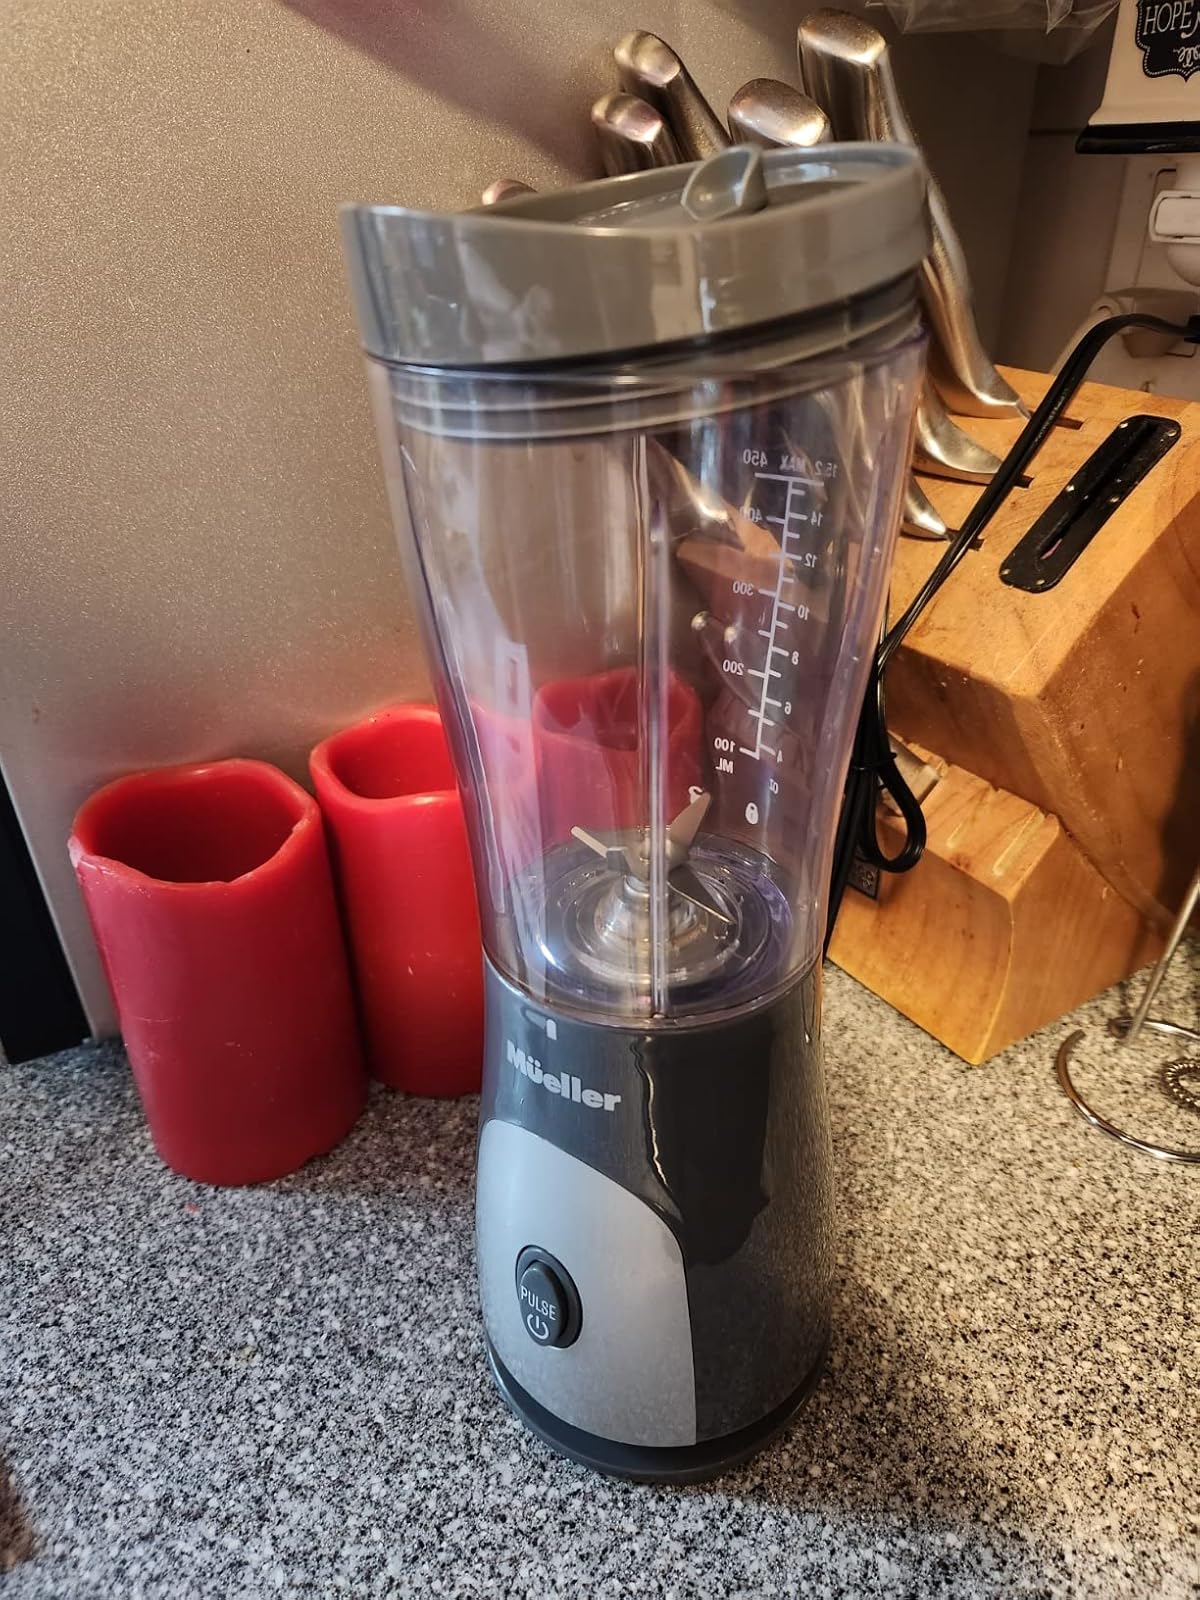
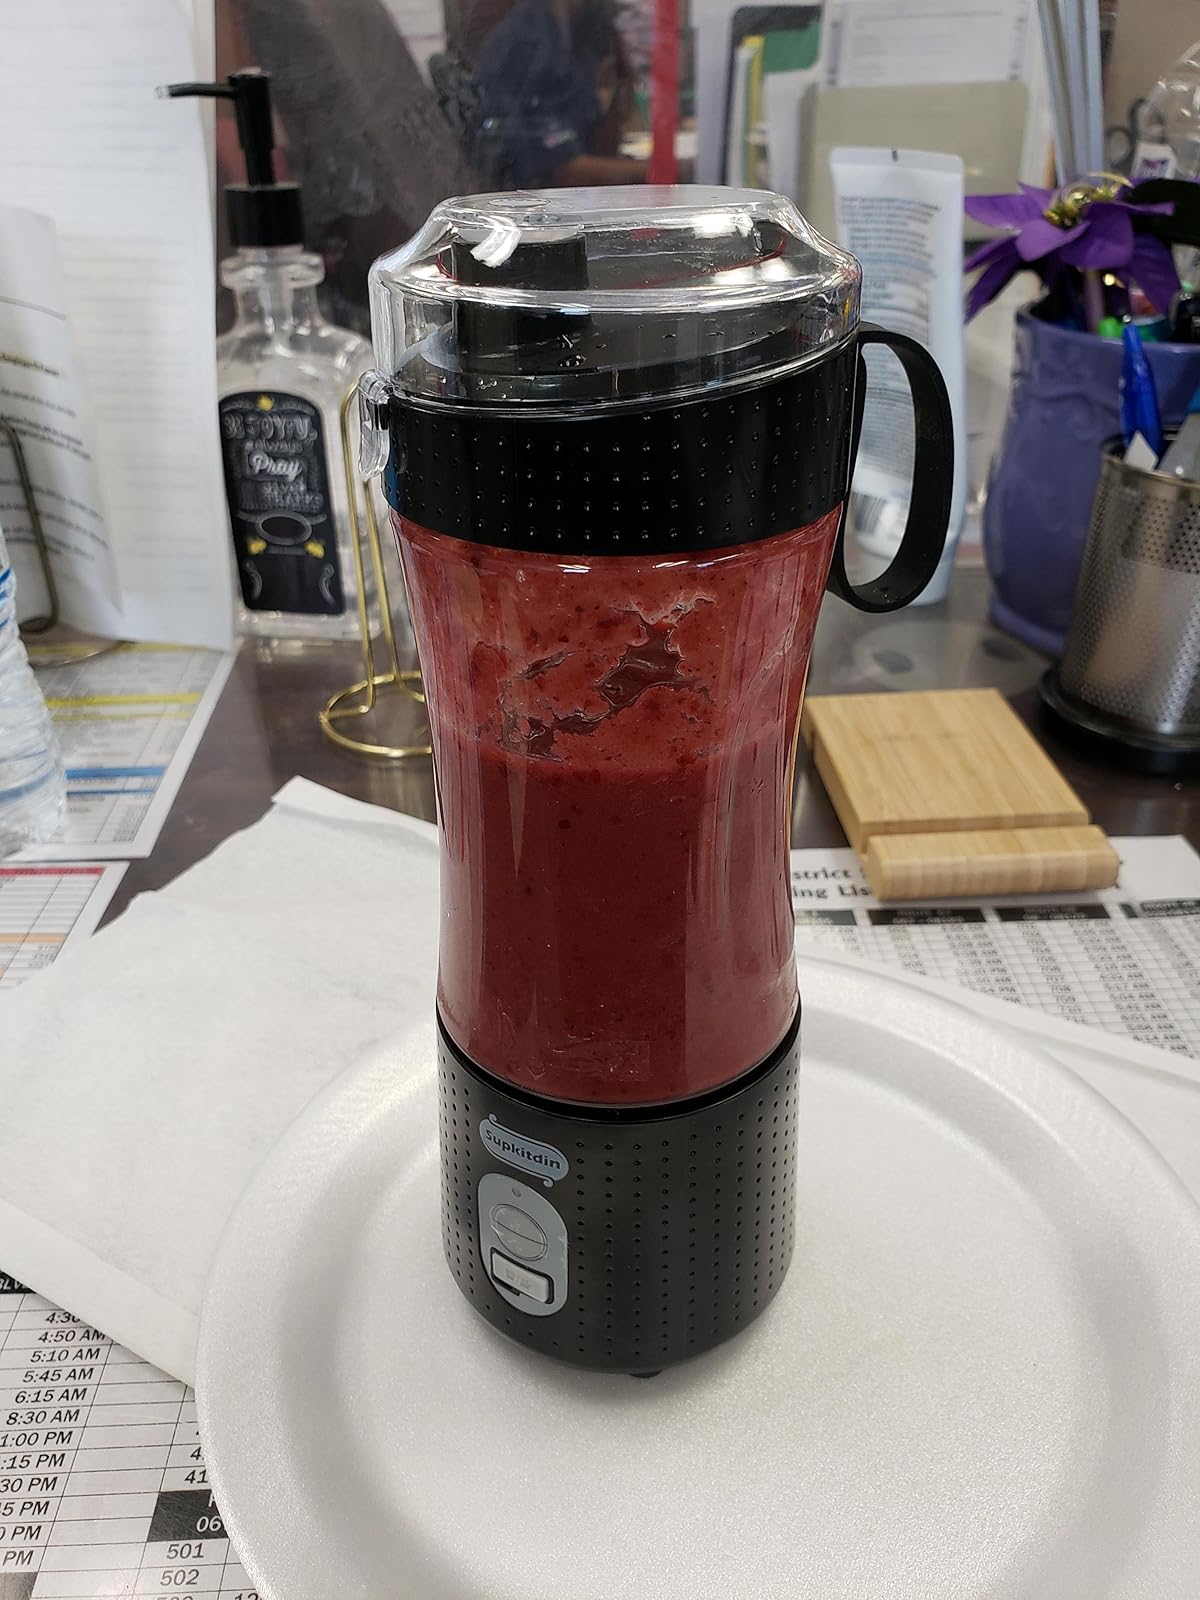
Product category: items_blender
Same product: no